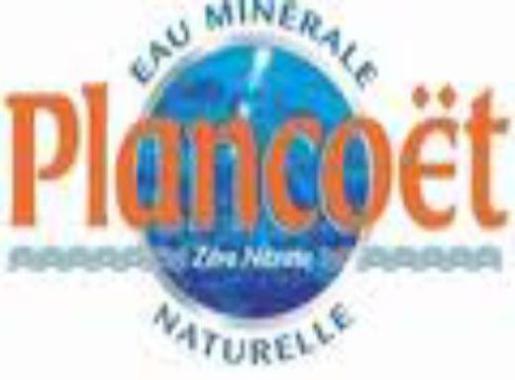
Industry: Food